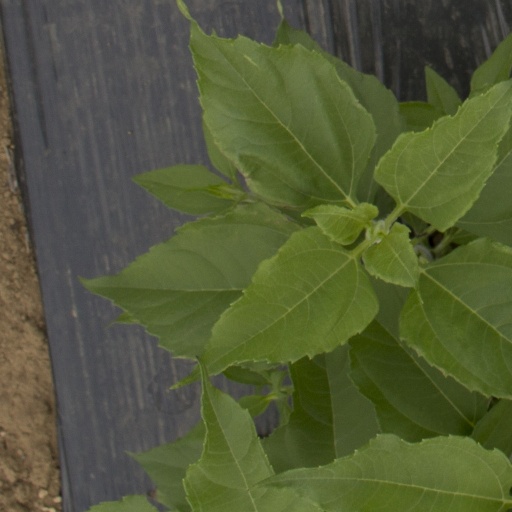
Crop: Jerusalem artichoke